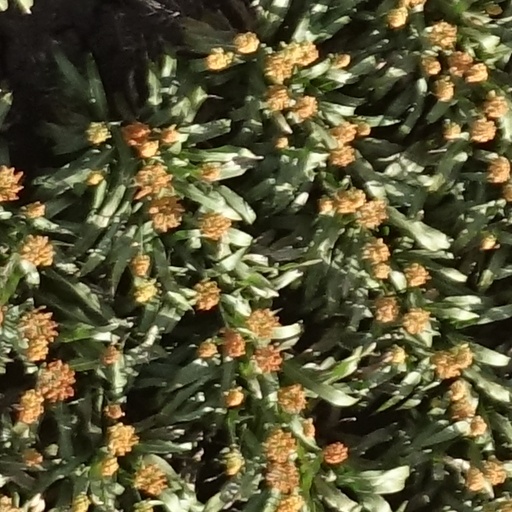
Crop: sorghum